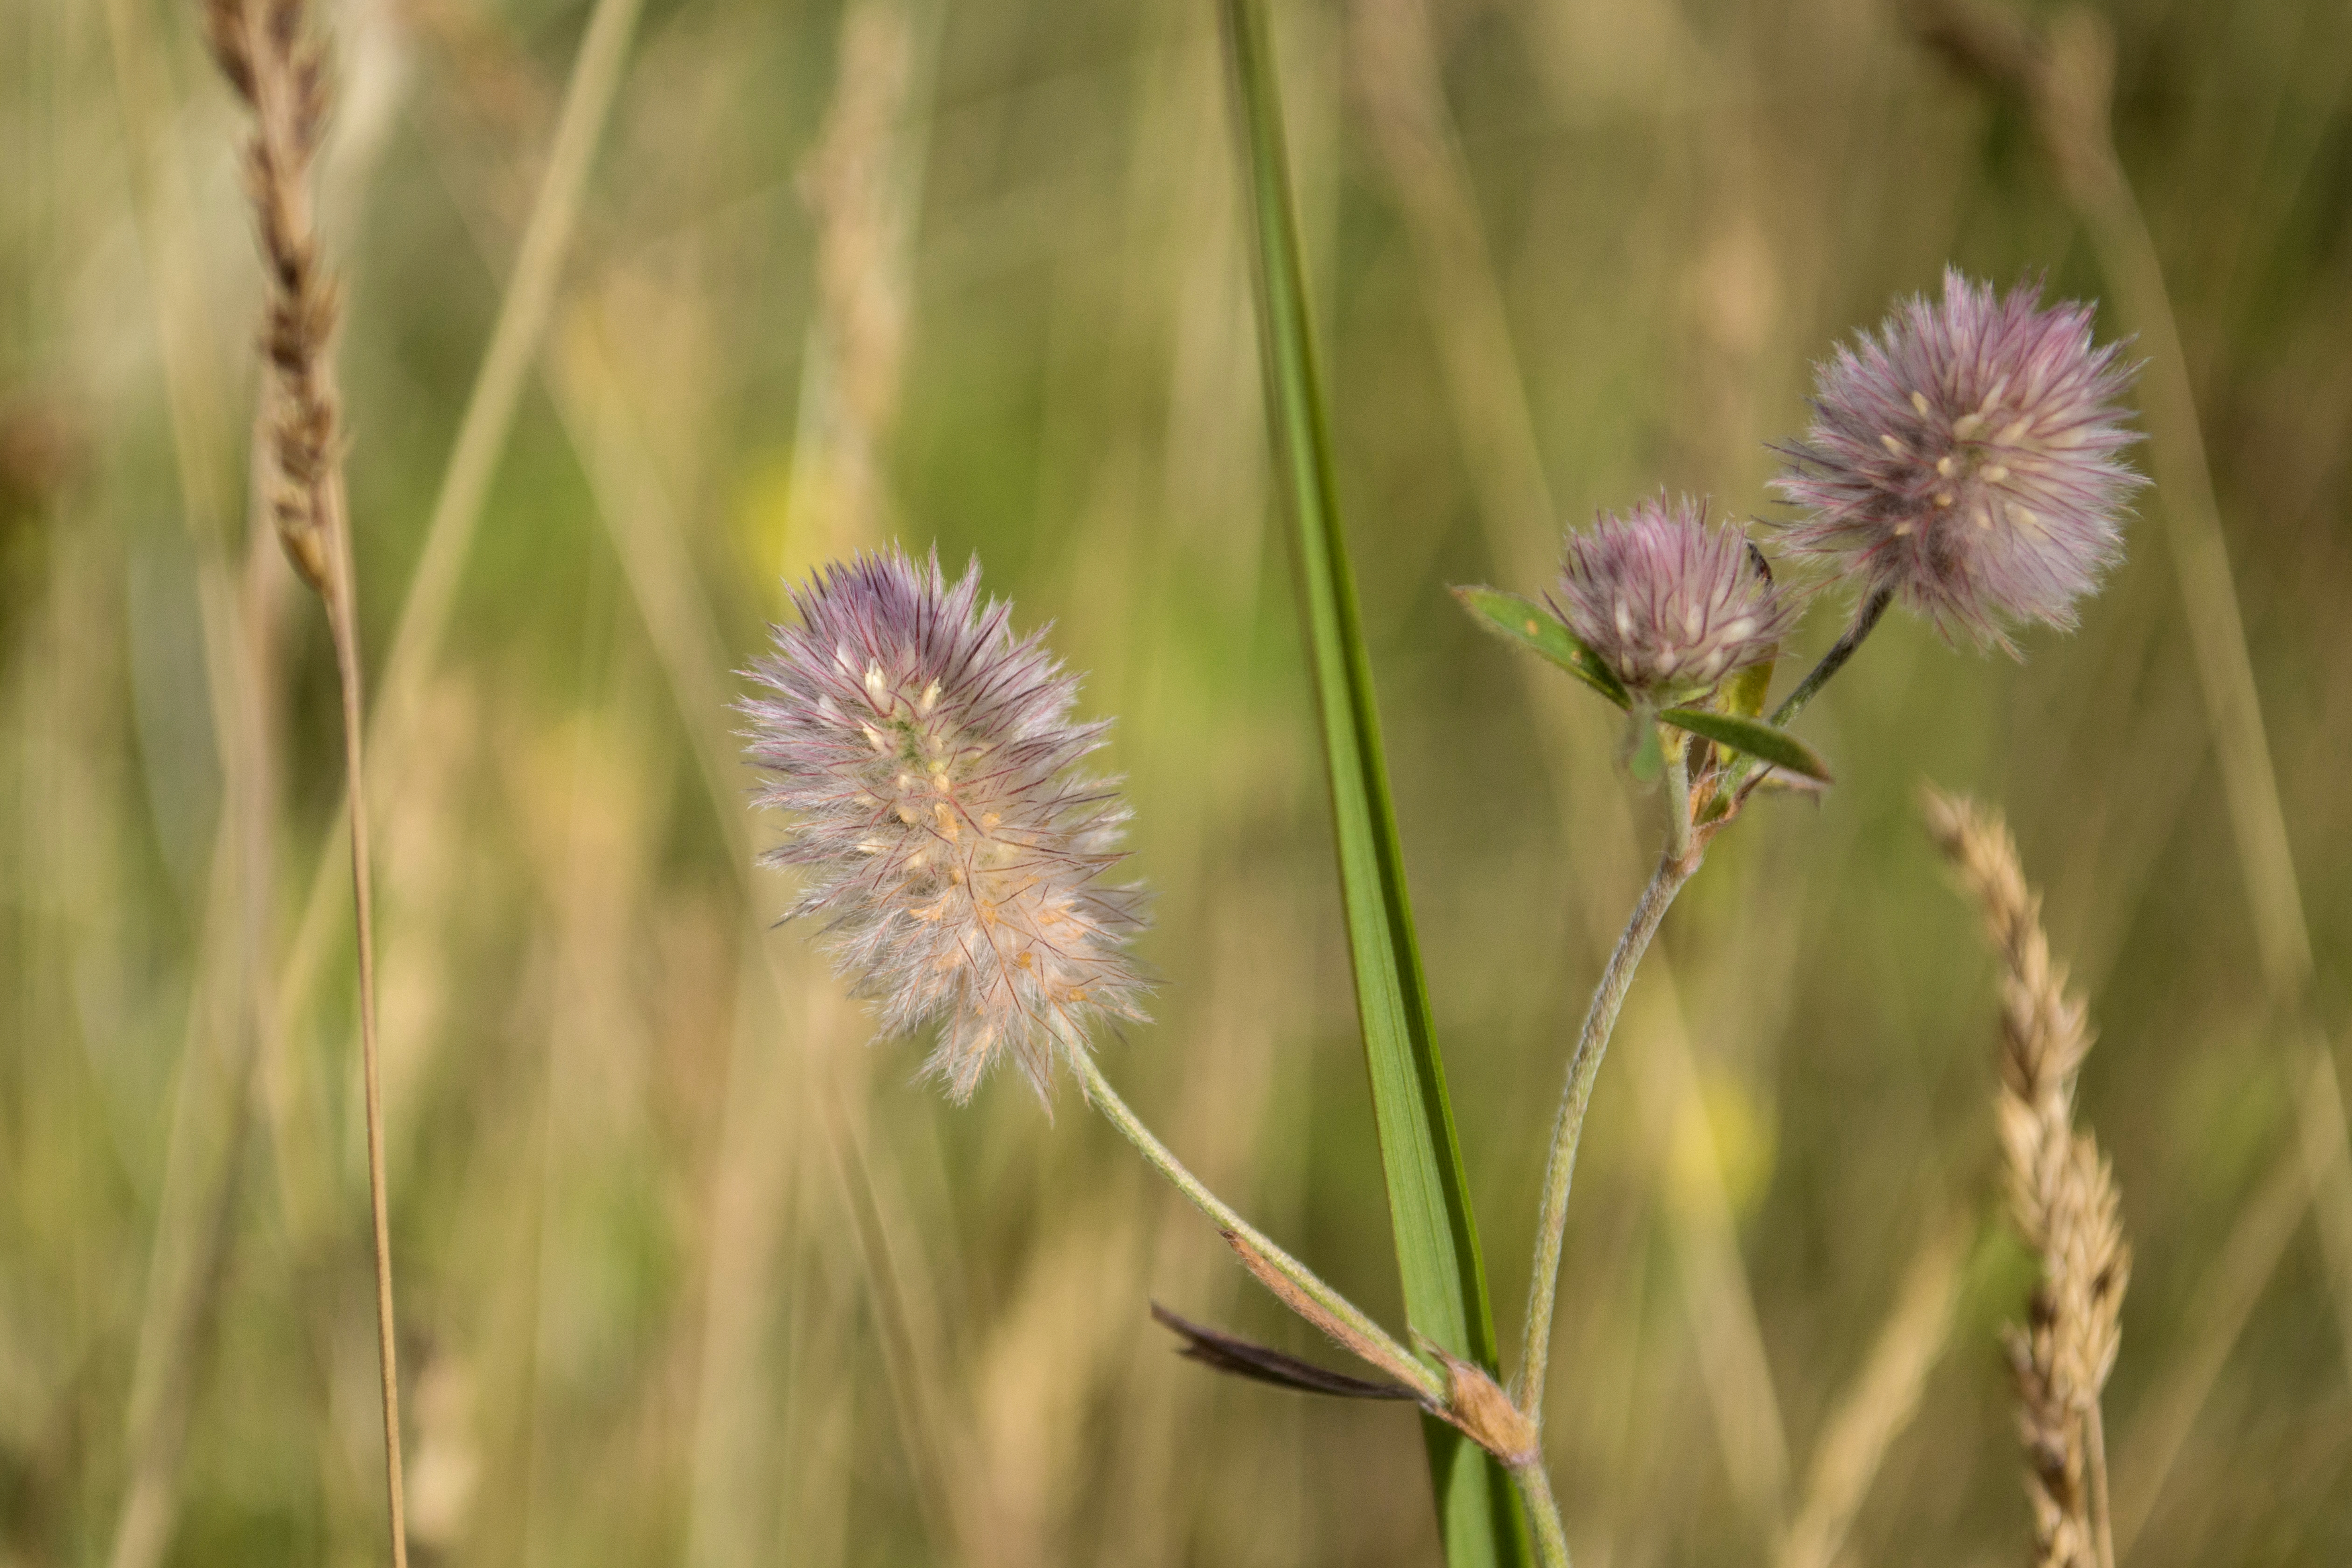
beach, sea, coast, water, grass, outdoor, plant, sky, field, photography, meadow, prairie, texture, flower, photo, produce, crop, island, botany, nikon, flora, wildflower, weed, colour, holland, nederland, netherlands, dutch, outdoorphotography, picture, photograph, thistle, fotos, foto, fotografie, depthoffield, paulvandevelde, pdvandevelde, padagudaloma, dordrecht, nederlandinfotos, bloem, onkruid, texel, pvdvfotografie, pdvandeveldedordrecht, nederlandsefotografie, dutchphotogaraphy, totallydutch, fotografienederland, hollandsefotografie, fotografieholland, wadden, waddeneiland, macro photography, flowering plant, daisy family, grass family, plant stem, land plant